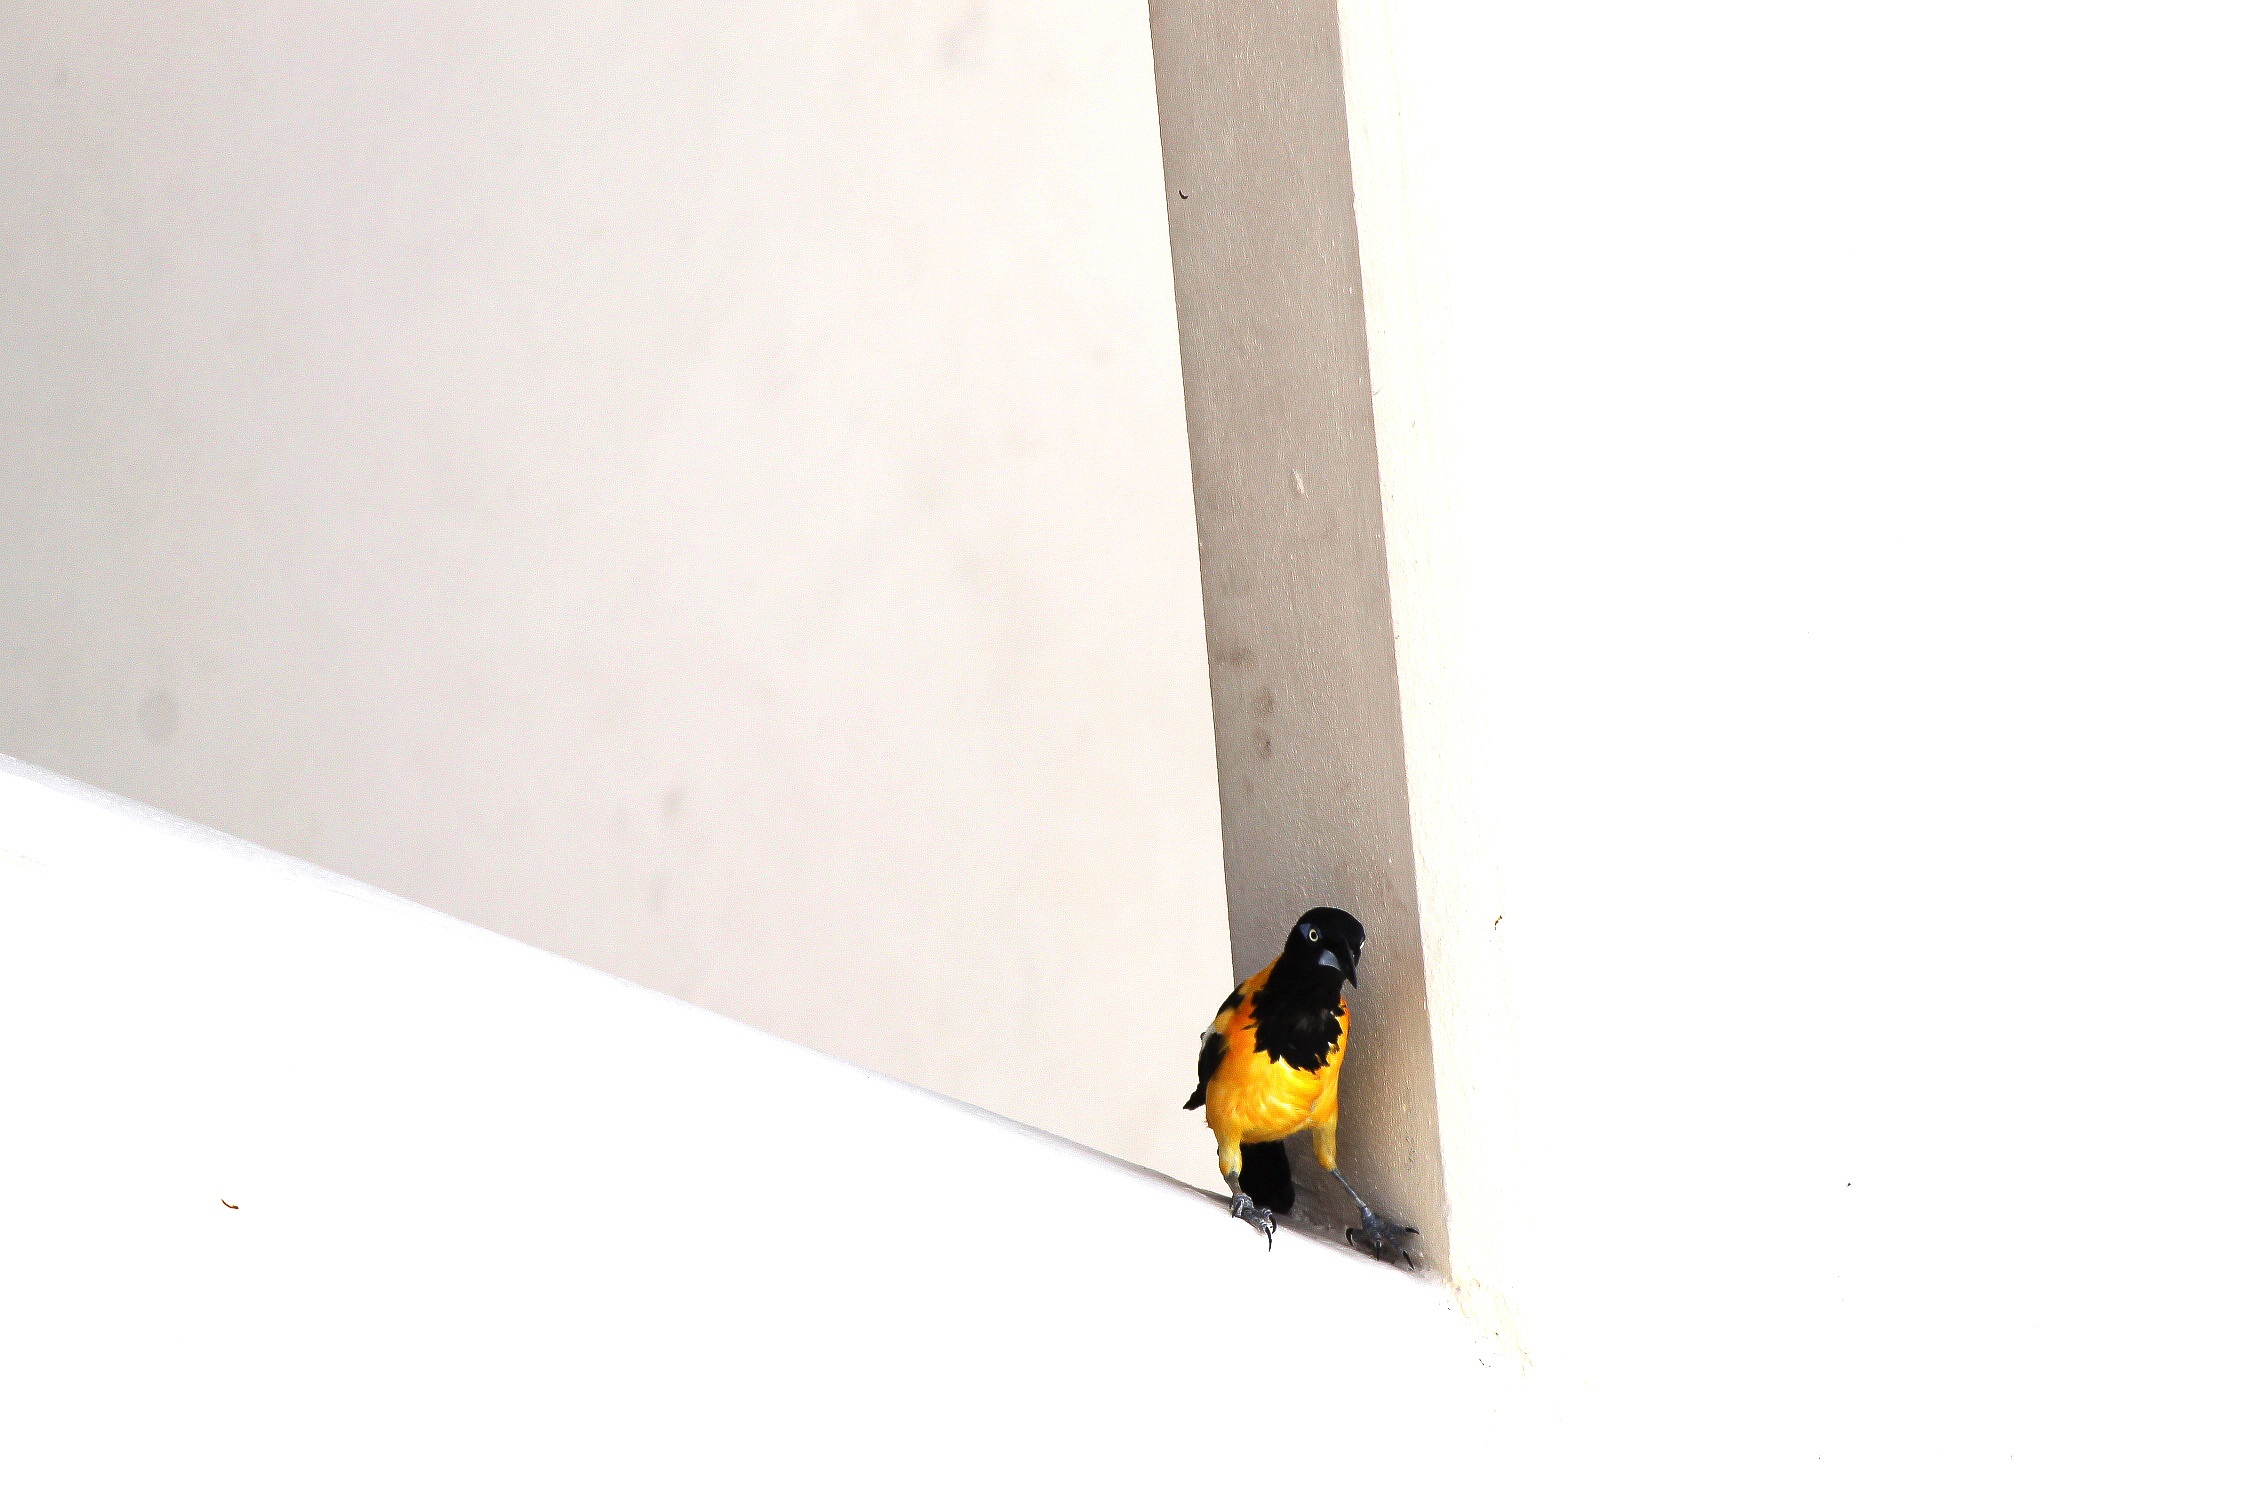
nature, bird, wing, wildlife, colorful, yellow, lighting, product, animals, yellow bird, curacao, yellow black bird